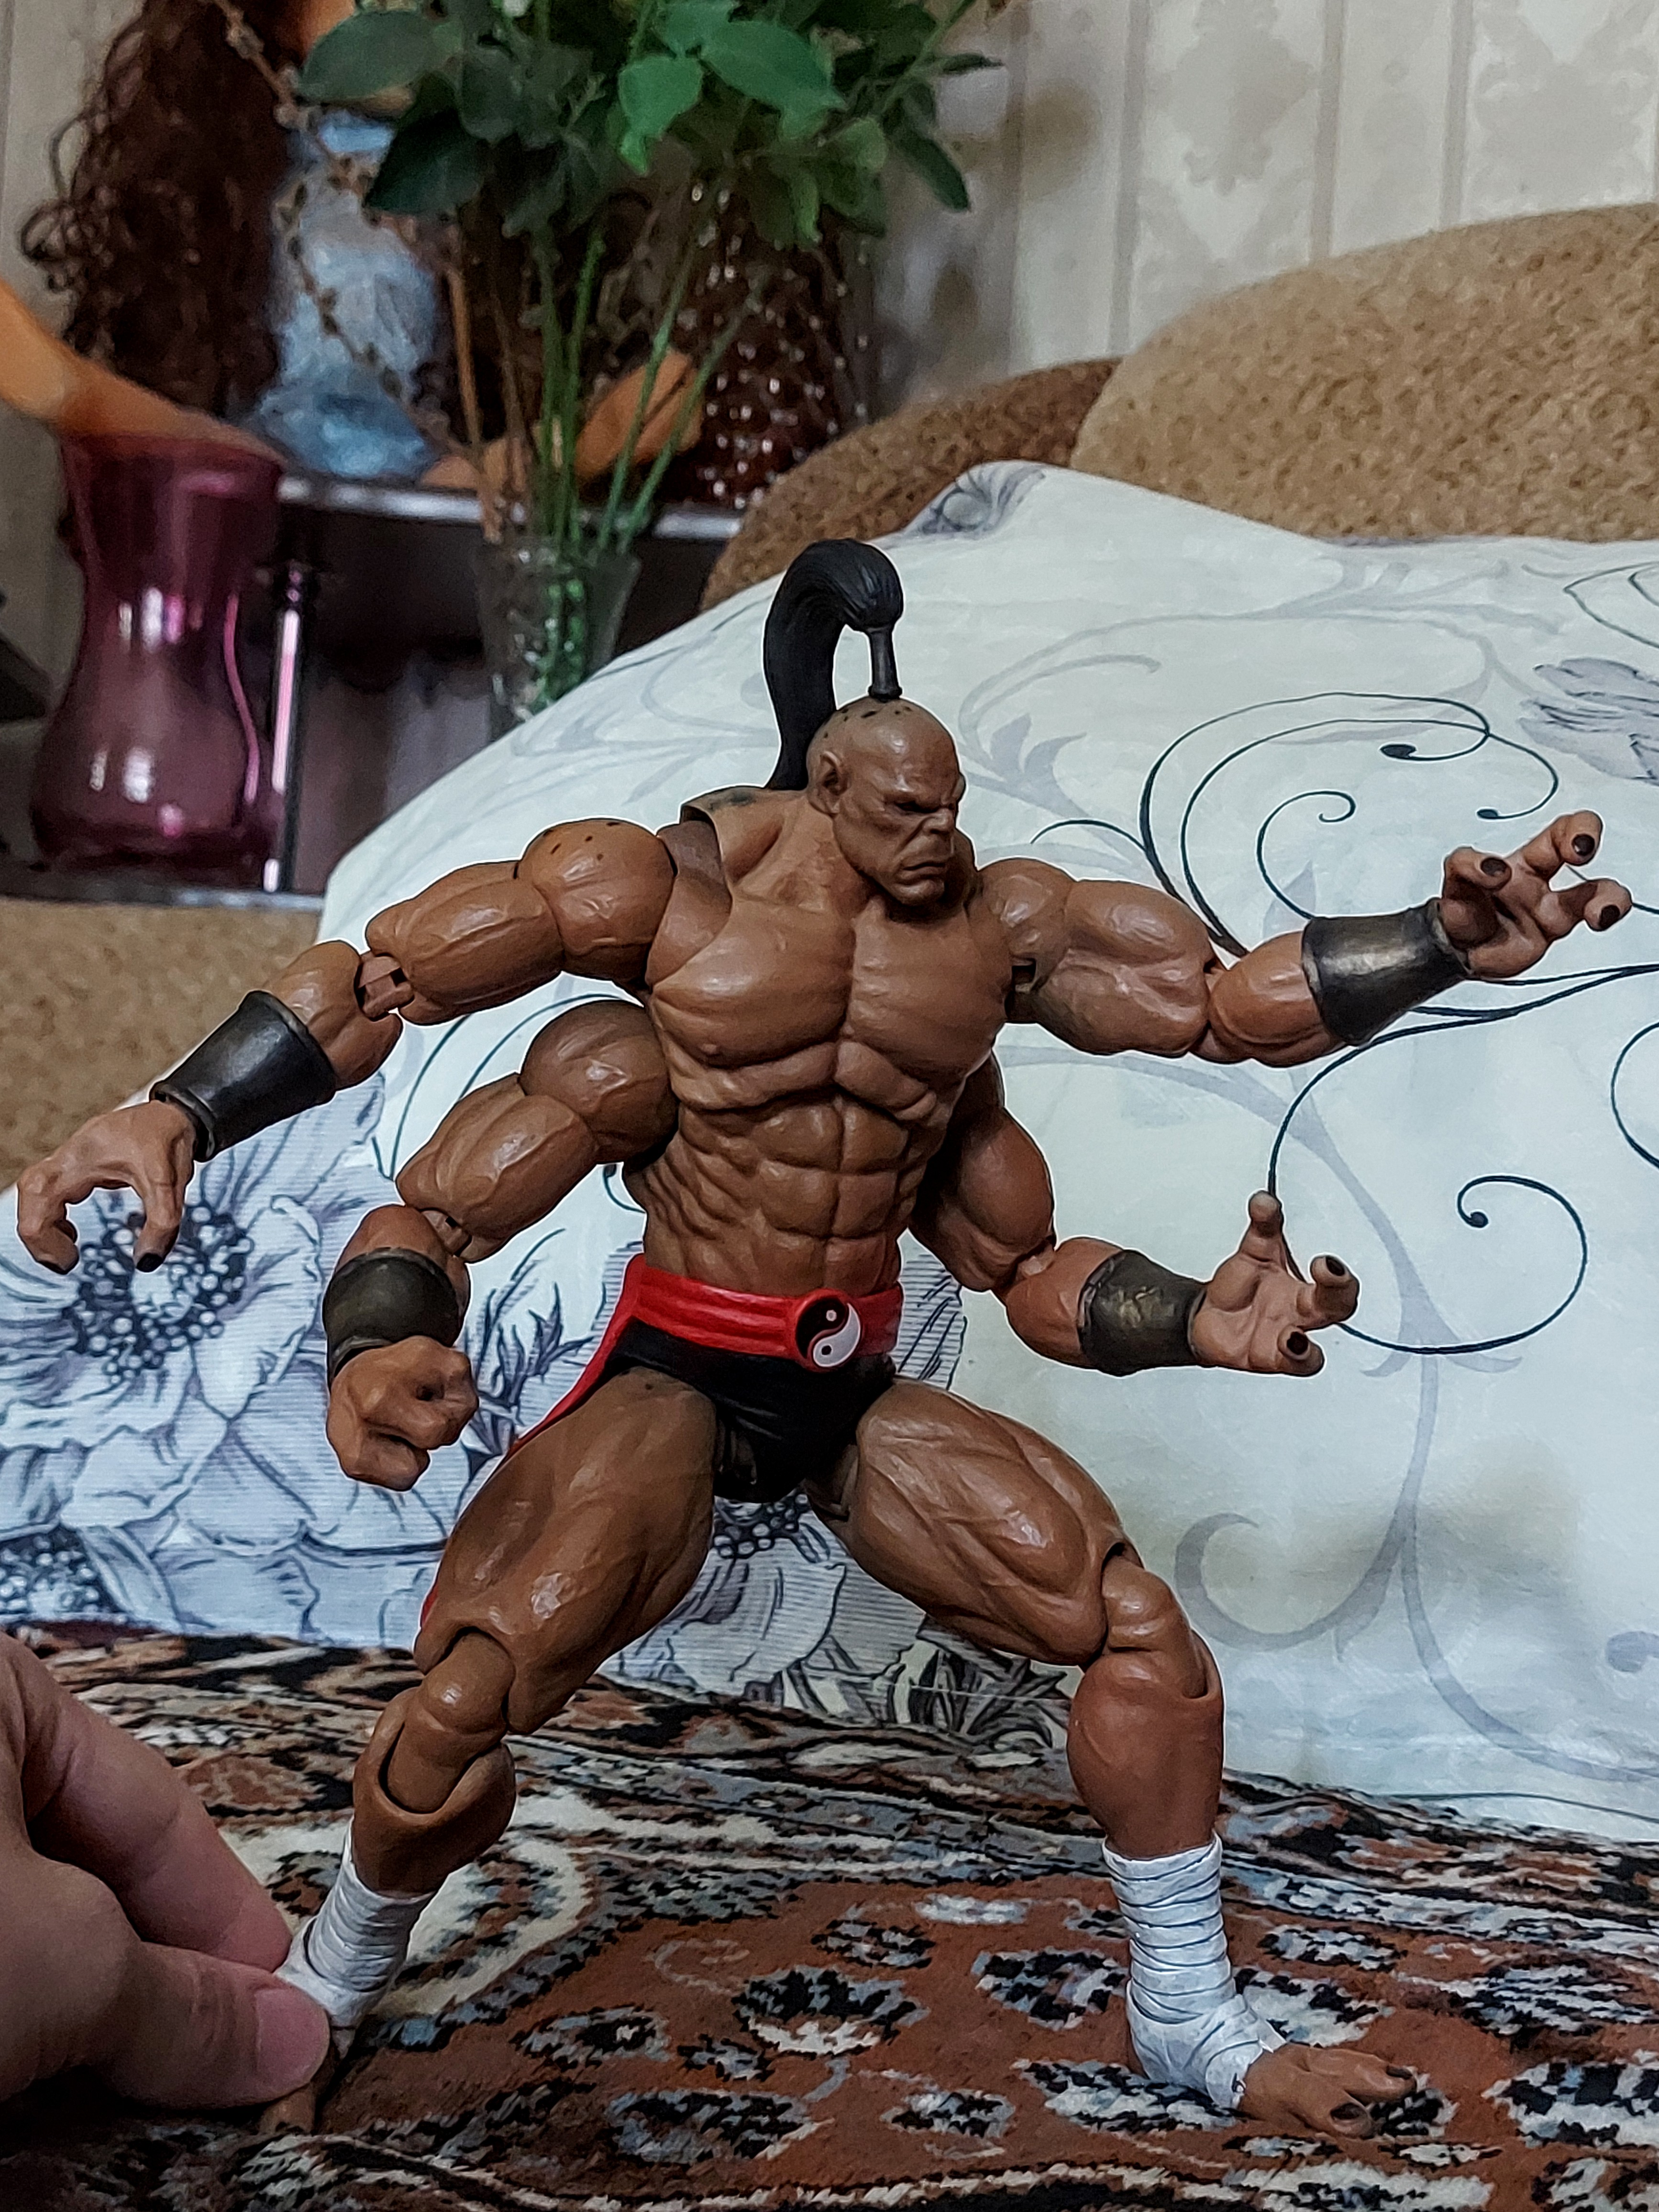
Shokan, storm, collectibles, warrior, fighter, action, figure, flowerpot, plant, shorts, houseplant, art, chest, contact sport, Barechested, combat sport, competition event, event, chair, thigh, illustration, flesh, visual arts, sports, championship, fiction, painting, metal, abdomen